Brazilians in Ireland

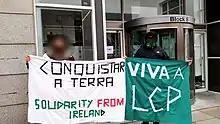
Protest in Dublin in support of the Liga dos Camponeses Pobres (League of Poor Peasants)

According to the Paulo Azevedo of the Brazilian embassy, there have been three waves of Brazilians moving to Ireland: factory workers during the Celtic Tiger years (late 1990s into the 2000s), students from the 2000s to the present, and then engineers and IT specialists.